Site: brandenburg
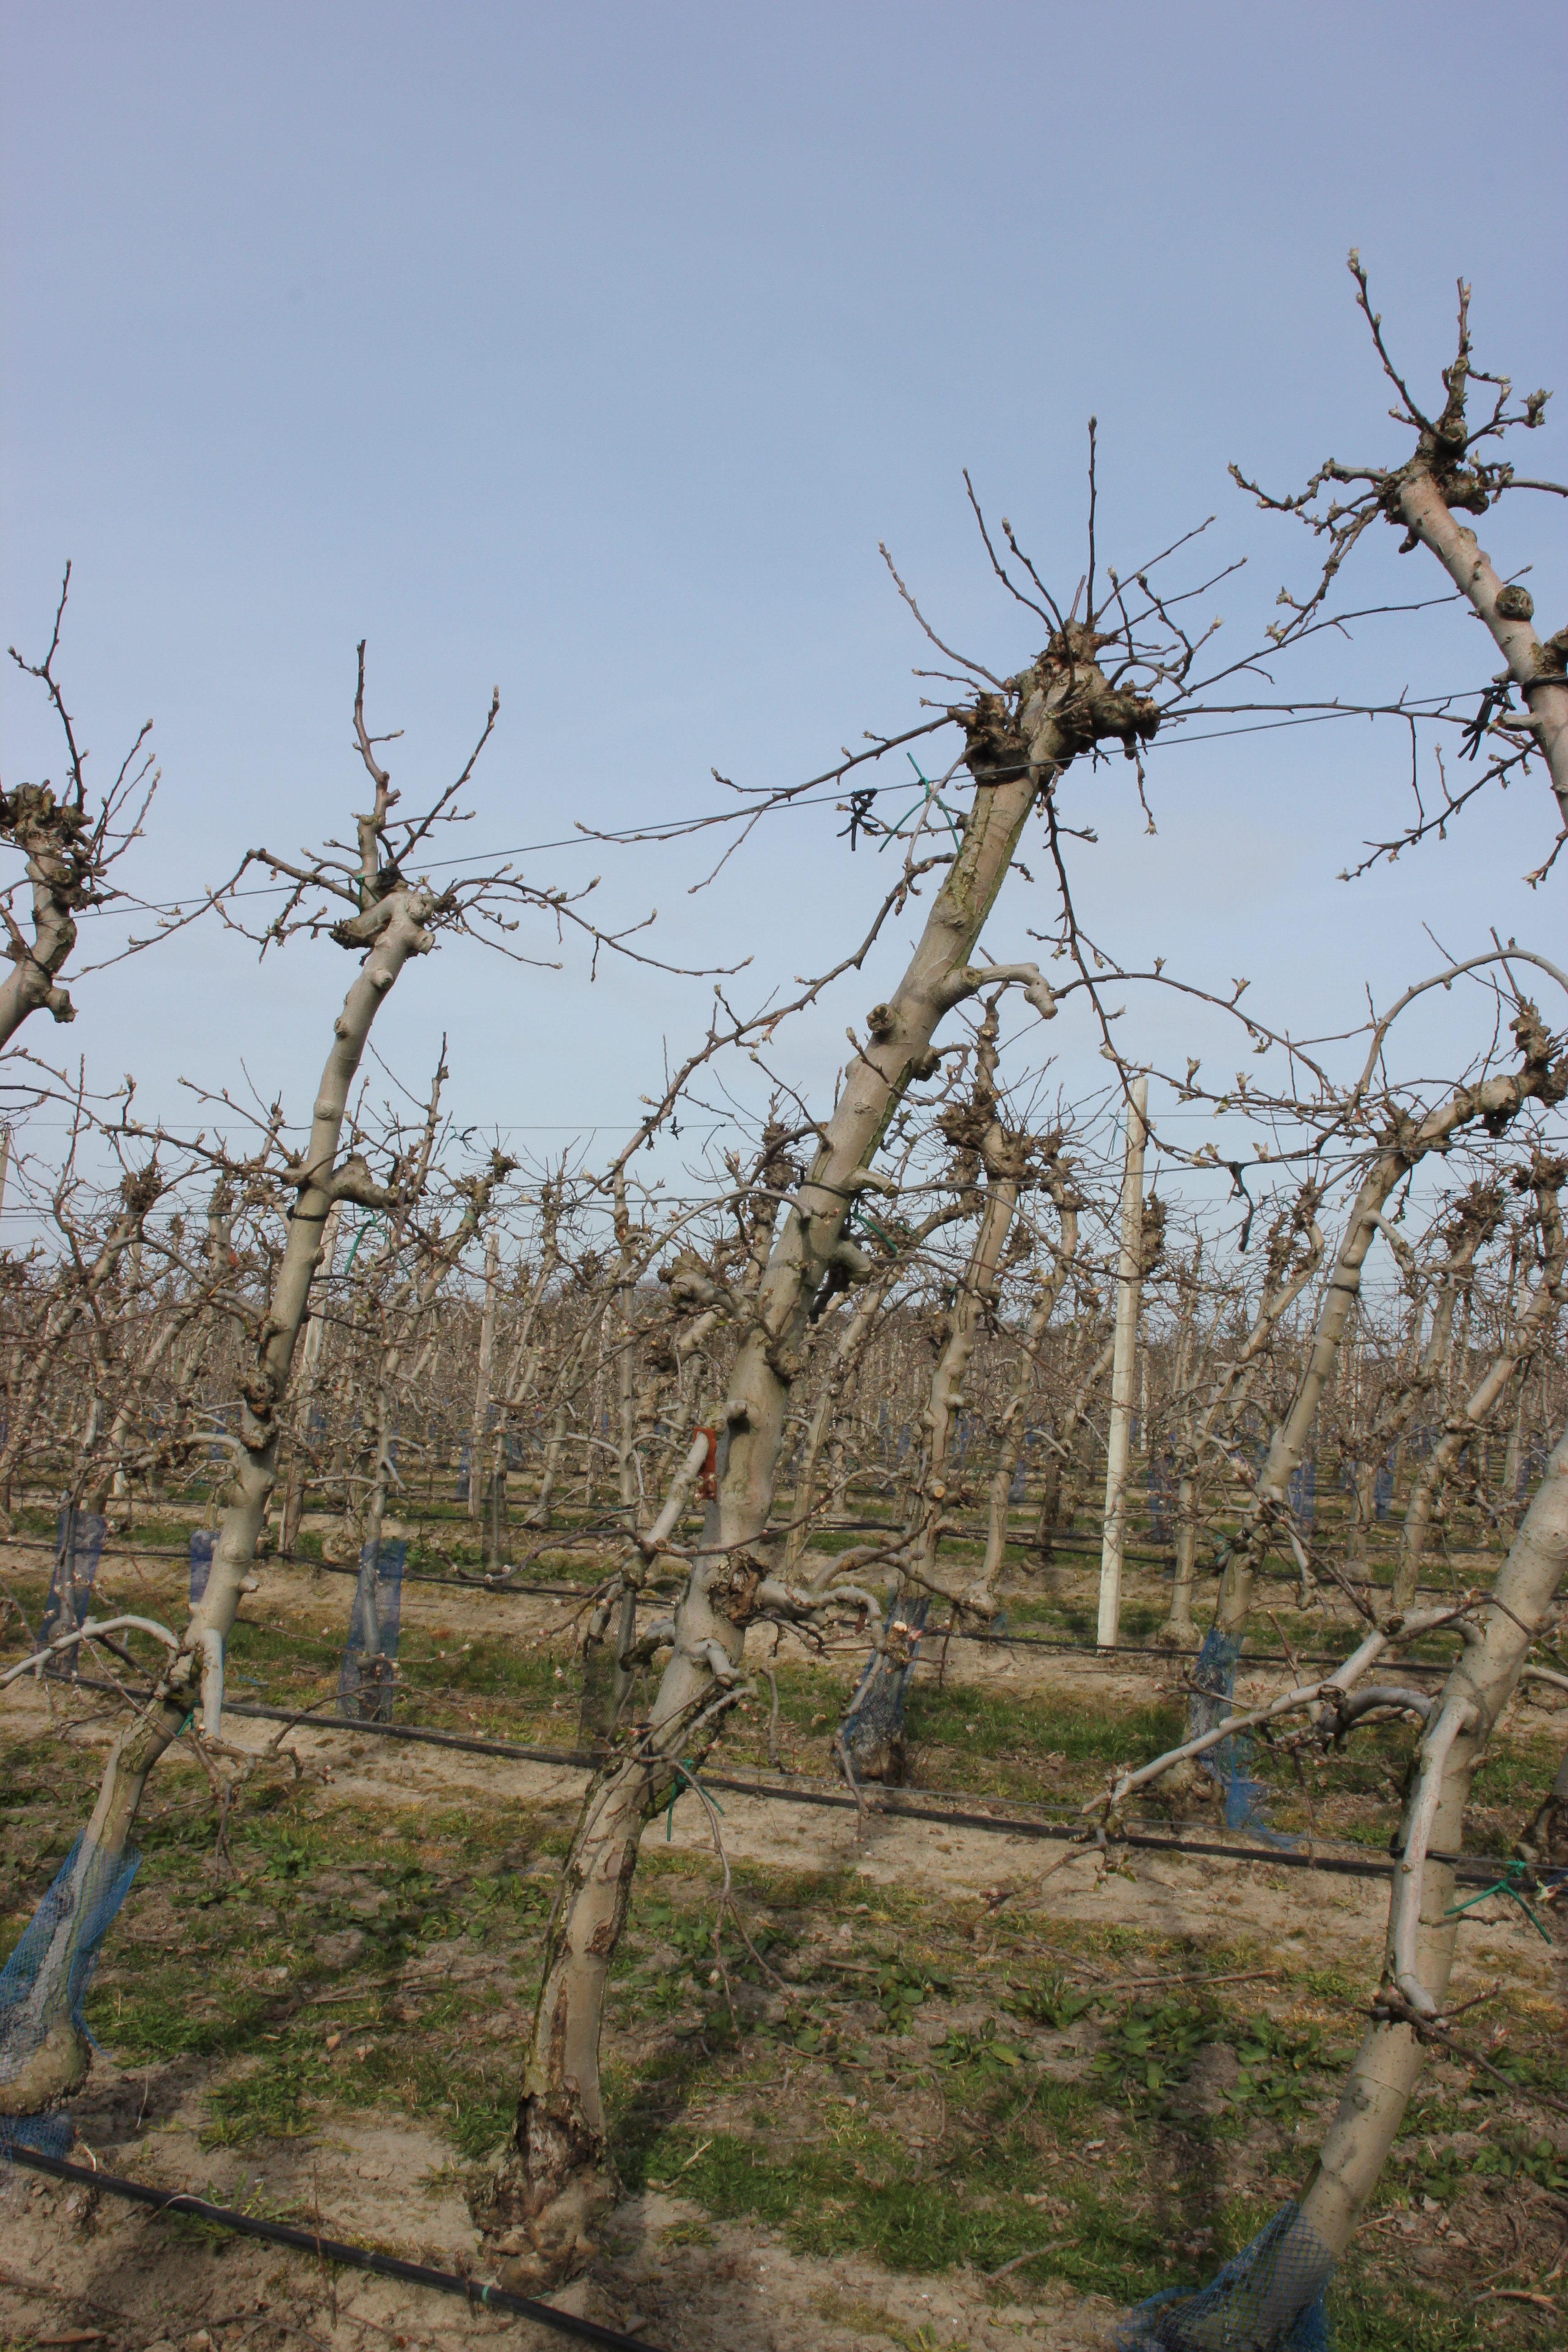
Growth stage (BBCH 54): Inflorescence emergence